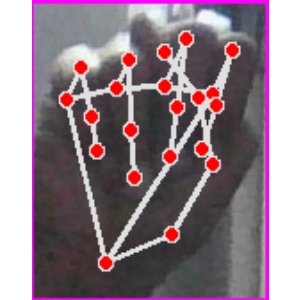
अक्षर: न